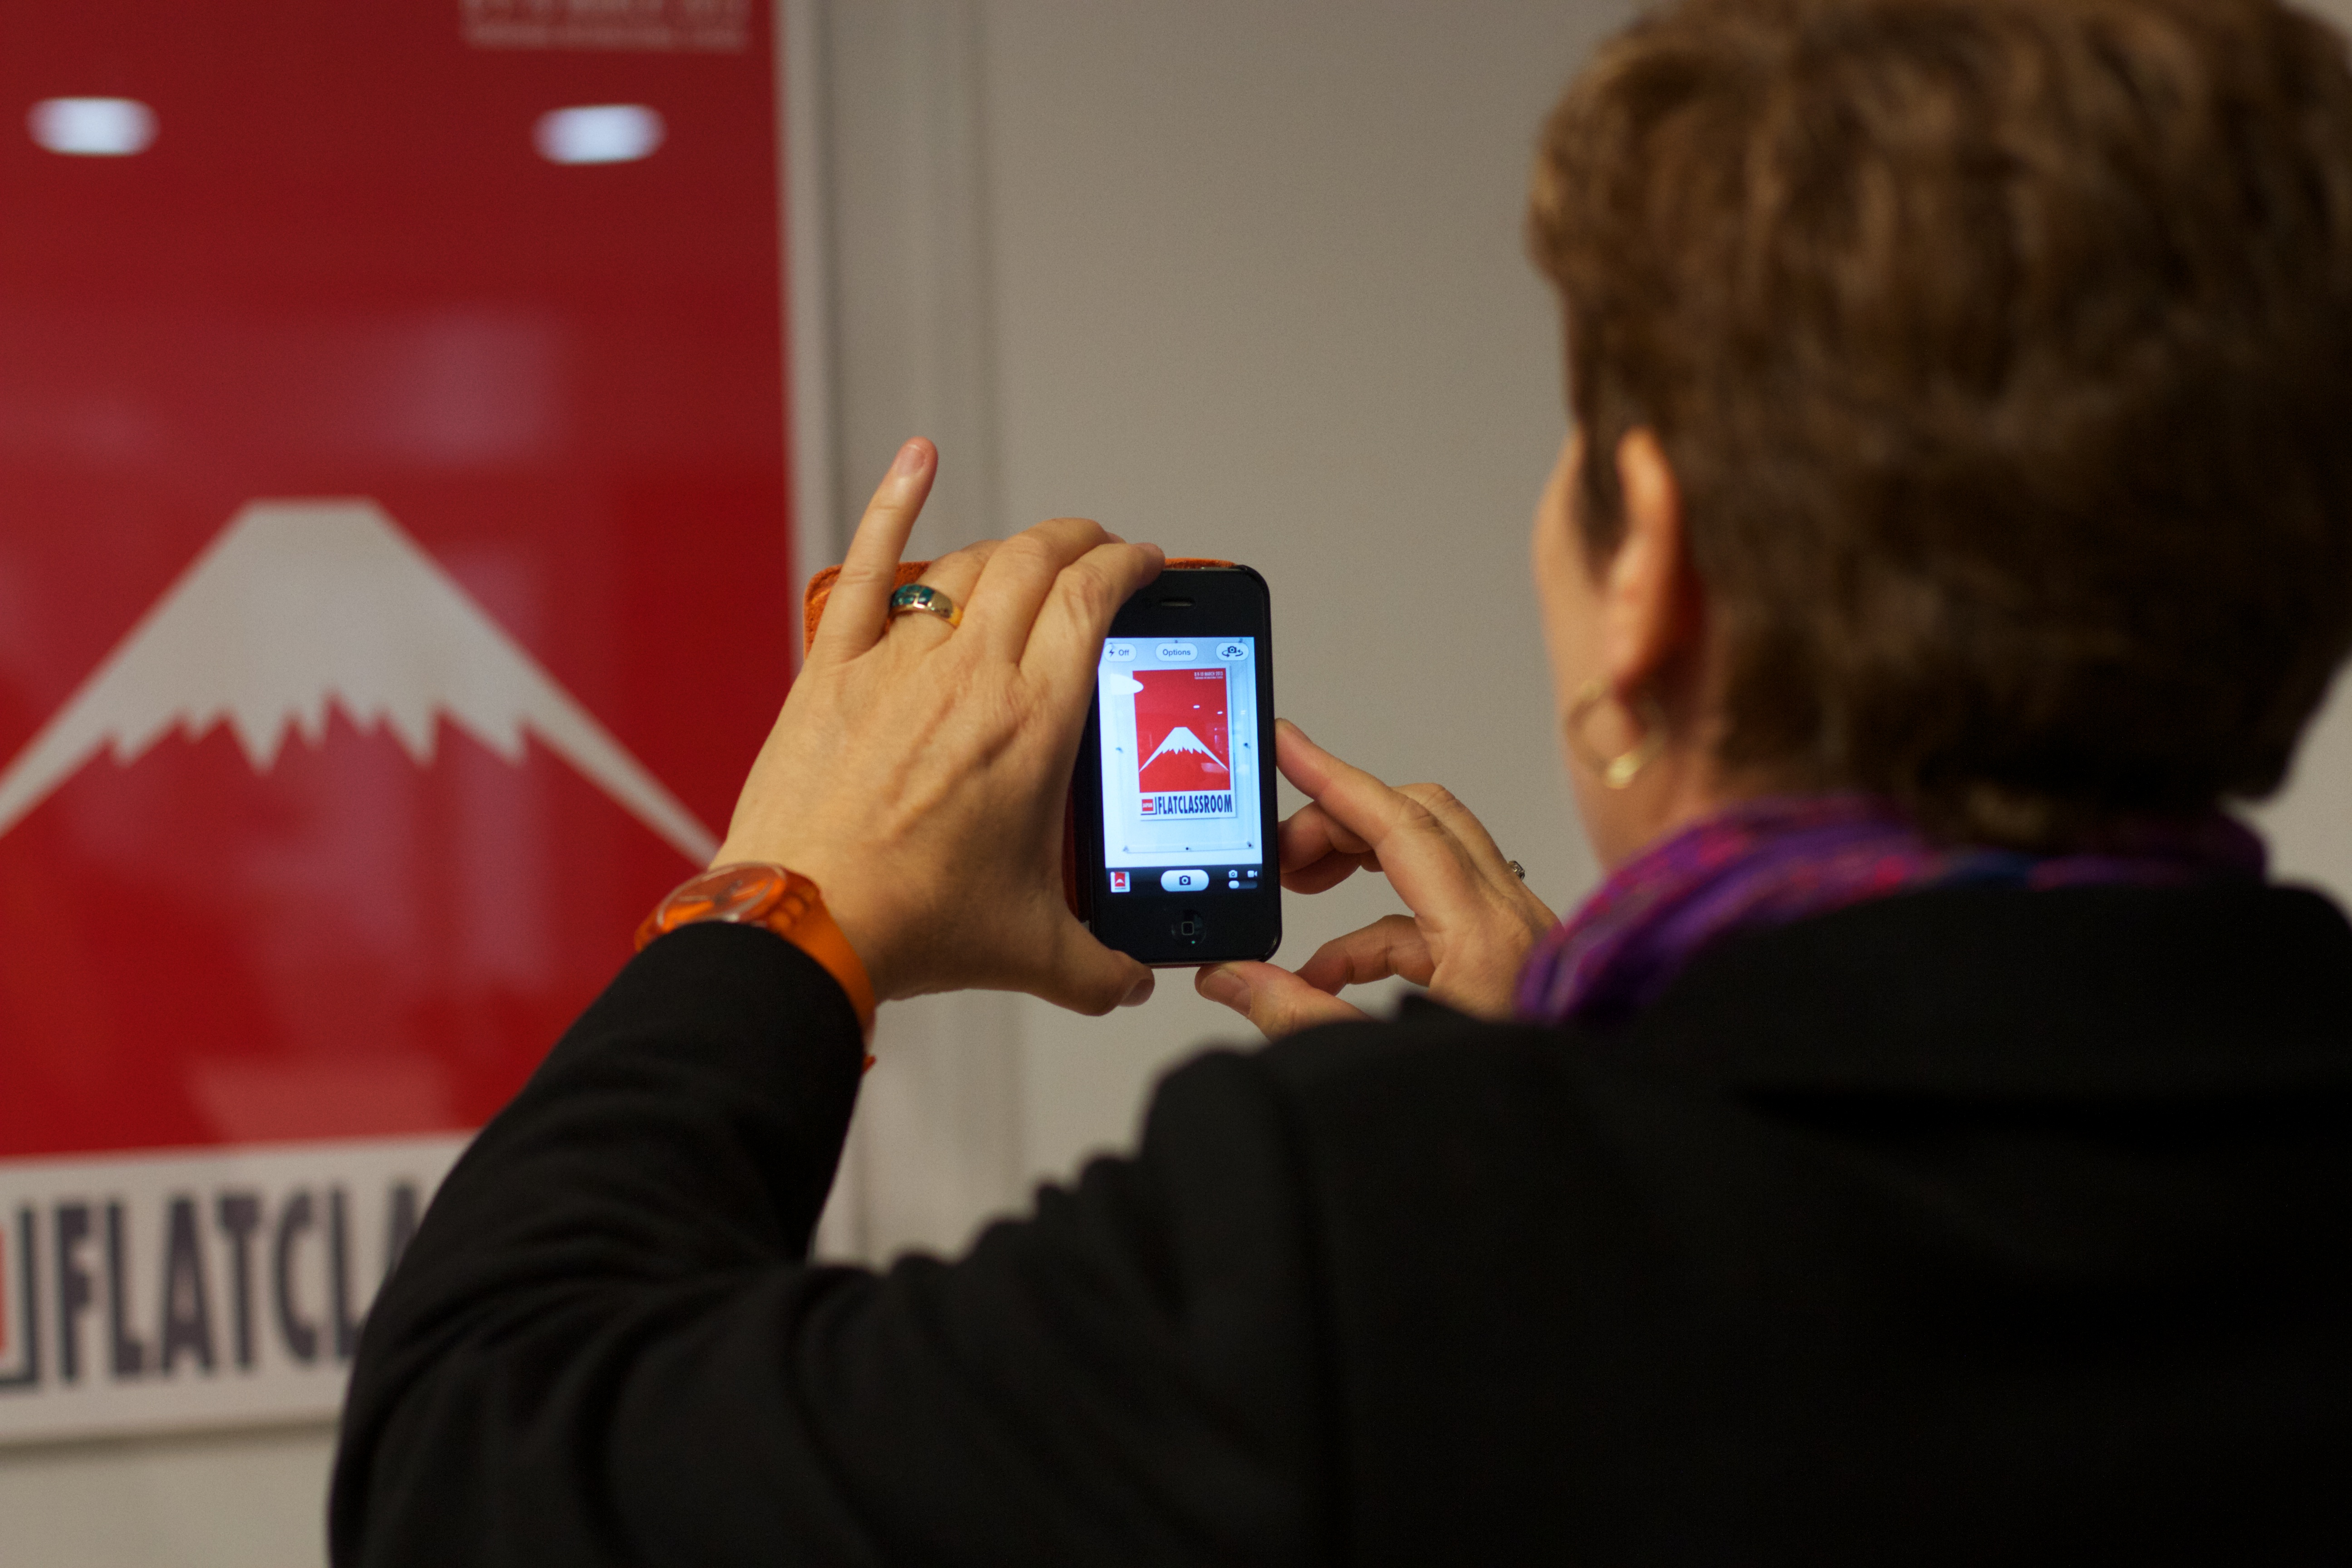
red, flatclass2013, interaction